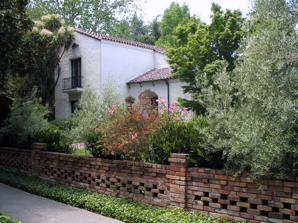
Building: Dunker House
Country: United States of America
Year built: 1926
Historic house in California, United States United States historic place Dunker House U.S. National Register of Historic Places The Dunker House in 2012 Location 420 Maple Street, Palo Alto, California Coordinates 37°27′31″N 122°08′58″W / 37.45861°N 122.14944°W / 37.45861; -122.14944 ( Dunker House ) Area 0.8 acres (0.32 ha) Built 1926 ( 1926 ) Architect Birge M. Clark Architectural style Spanish Colonial Revival NRHP reference No. 82002264 Added to NRHP February 19, 1982 The Dunker House is a historic house in Palo Alto, California . The property has been listed on the National Register of Historic Places since February 19, 1982. History It was built in 1926 for John Dunker and his wife, who were "prominent Palo Alto citizens." The house was designed by architect Birge Clark in the Spanish Colonial Revival style . It was "one of the first two houses" to be designed in this style in Palo Alto. The Dunkers hired Leslie Kiler, a relative, to design the grounds. It was built by Wells P. Goodenough. The property measures 178.38 by 150 feet. See also National Register of Historic Places listings in Santa Clara County, California References